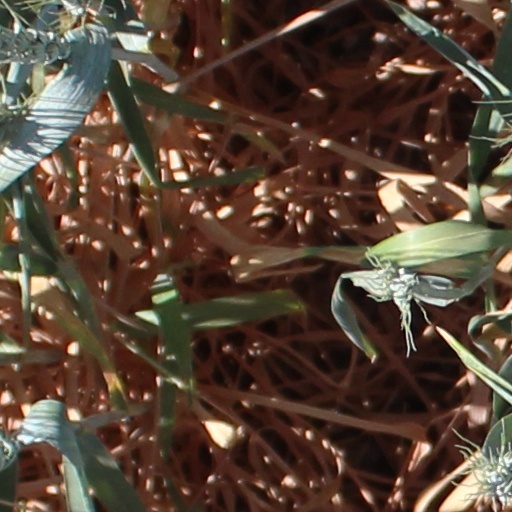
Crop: wheat